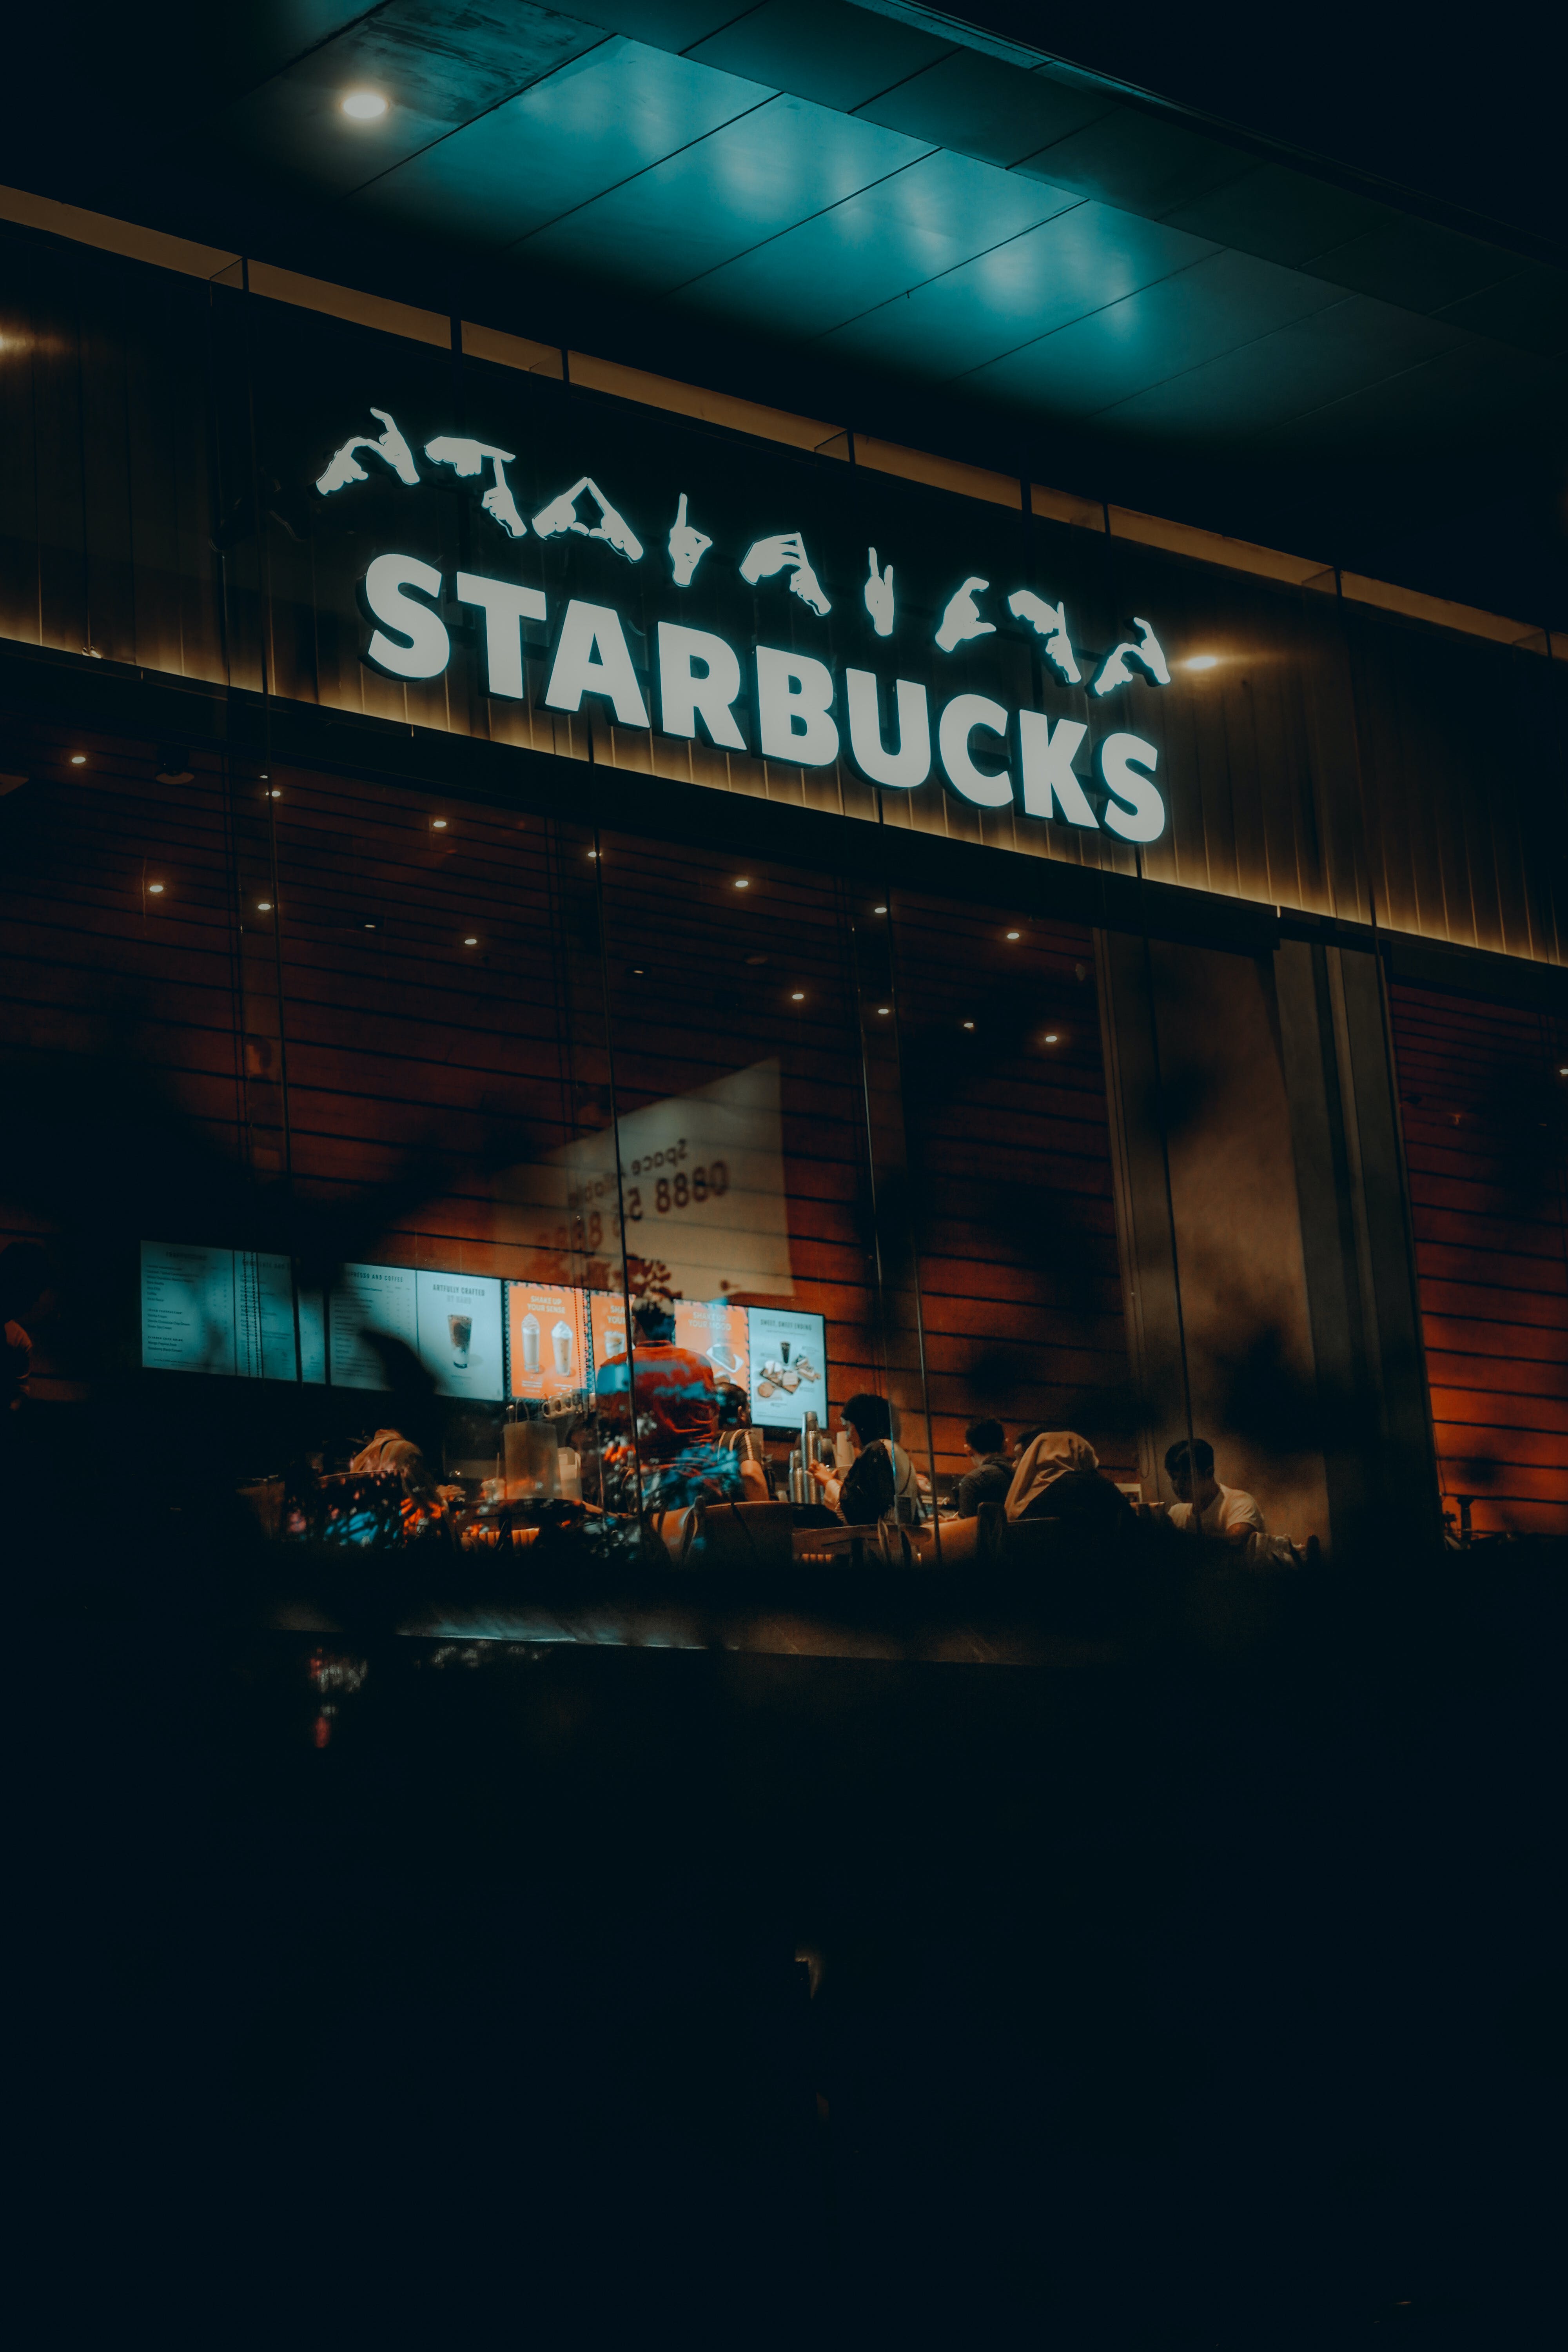
city, building, font, sky, event, facade, darkness, electric blue, night, chair, signage, electricity, logo, advertising, midnight, evening, crowd, display device, ceiling, mixed use